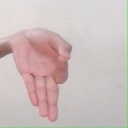
अक्षर: ज्ञ